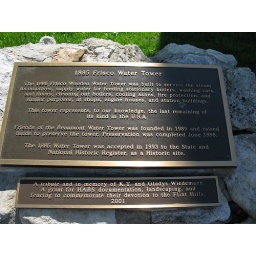
Sign about the 1885 Frisco water tower in Beaumont, Kansas